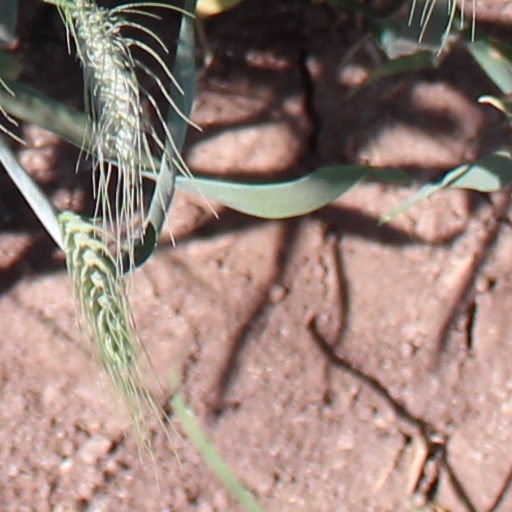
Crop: wheat